George Ekaitis

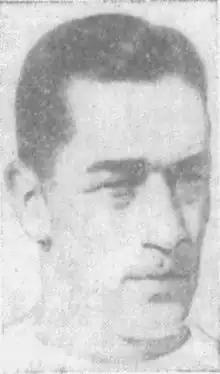

George Leo Ekaitis (July 15, 1906 – November 14, 1960) was an American college football player and coach and boxer. He attended Western Maryland College (now known as McDaniel College) where he played football and won the NCAA lightweight boxing championship before graduating in 1931. He served as the head football coach at Washington College in Chestertown, Maryland from 1933 to 1941 and 1946 to 1947. He also coached track and lacrosse at Washington College. He later coached football at Atlantic City High School in Atlantic City, New Jersey.